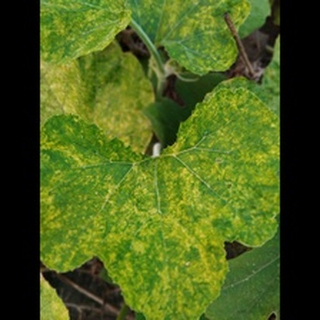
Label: pumpkin_mosaic_disease